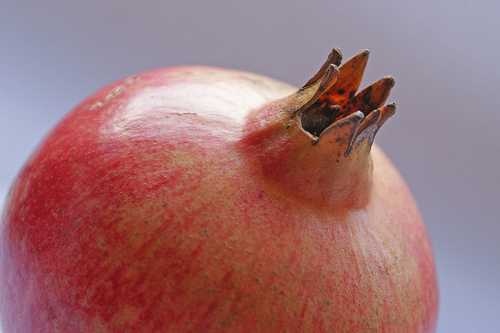
Label: Pomegranate